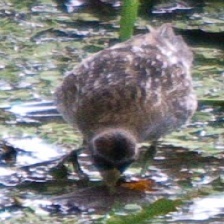
Species: SORA
Scientific name: PORZANA CAROLINA
ImageNet parent category: european_gallinule